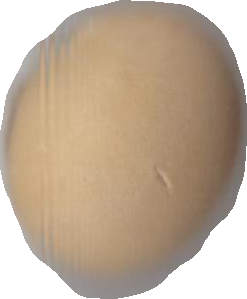
Variety: Grobogan